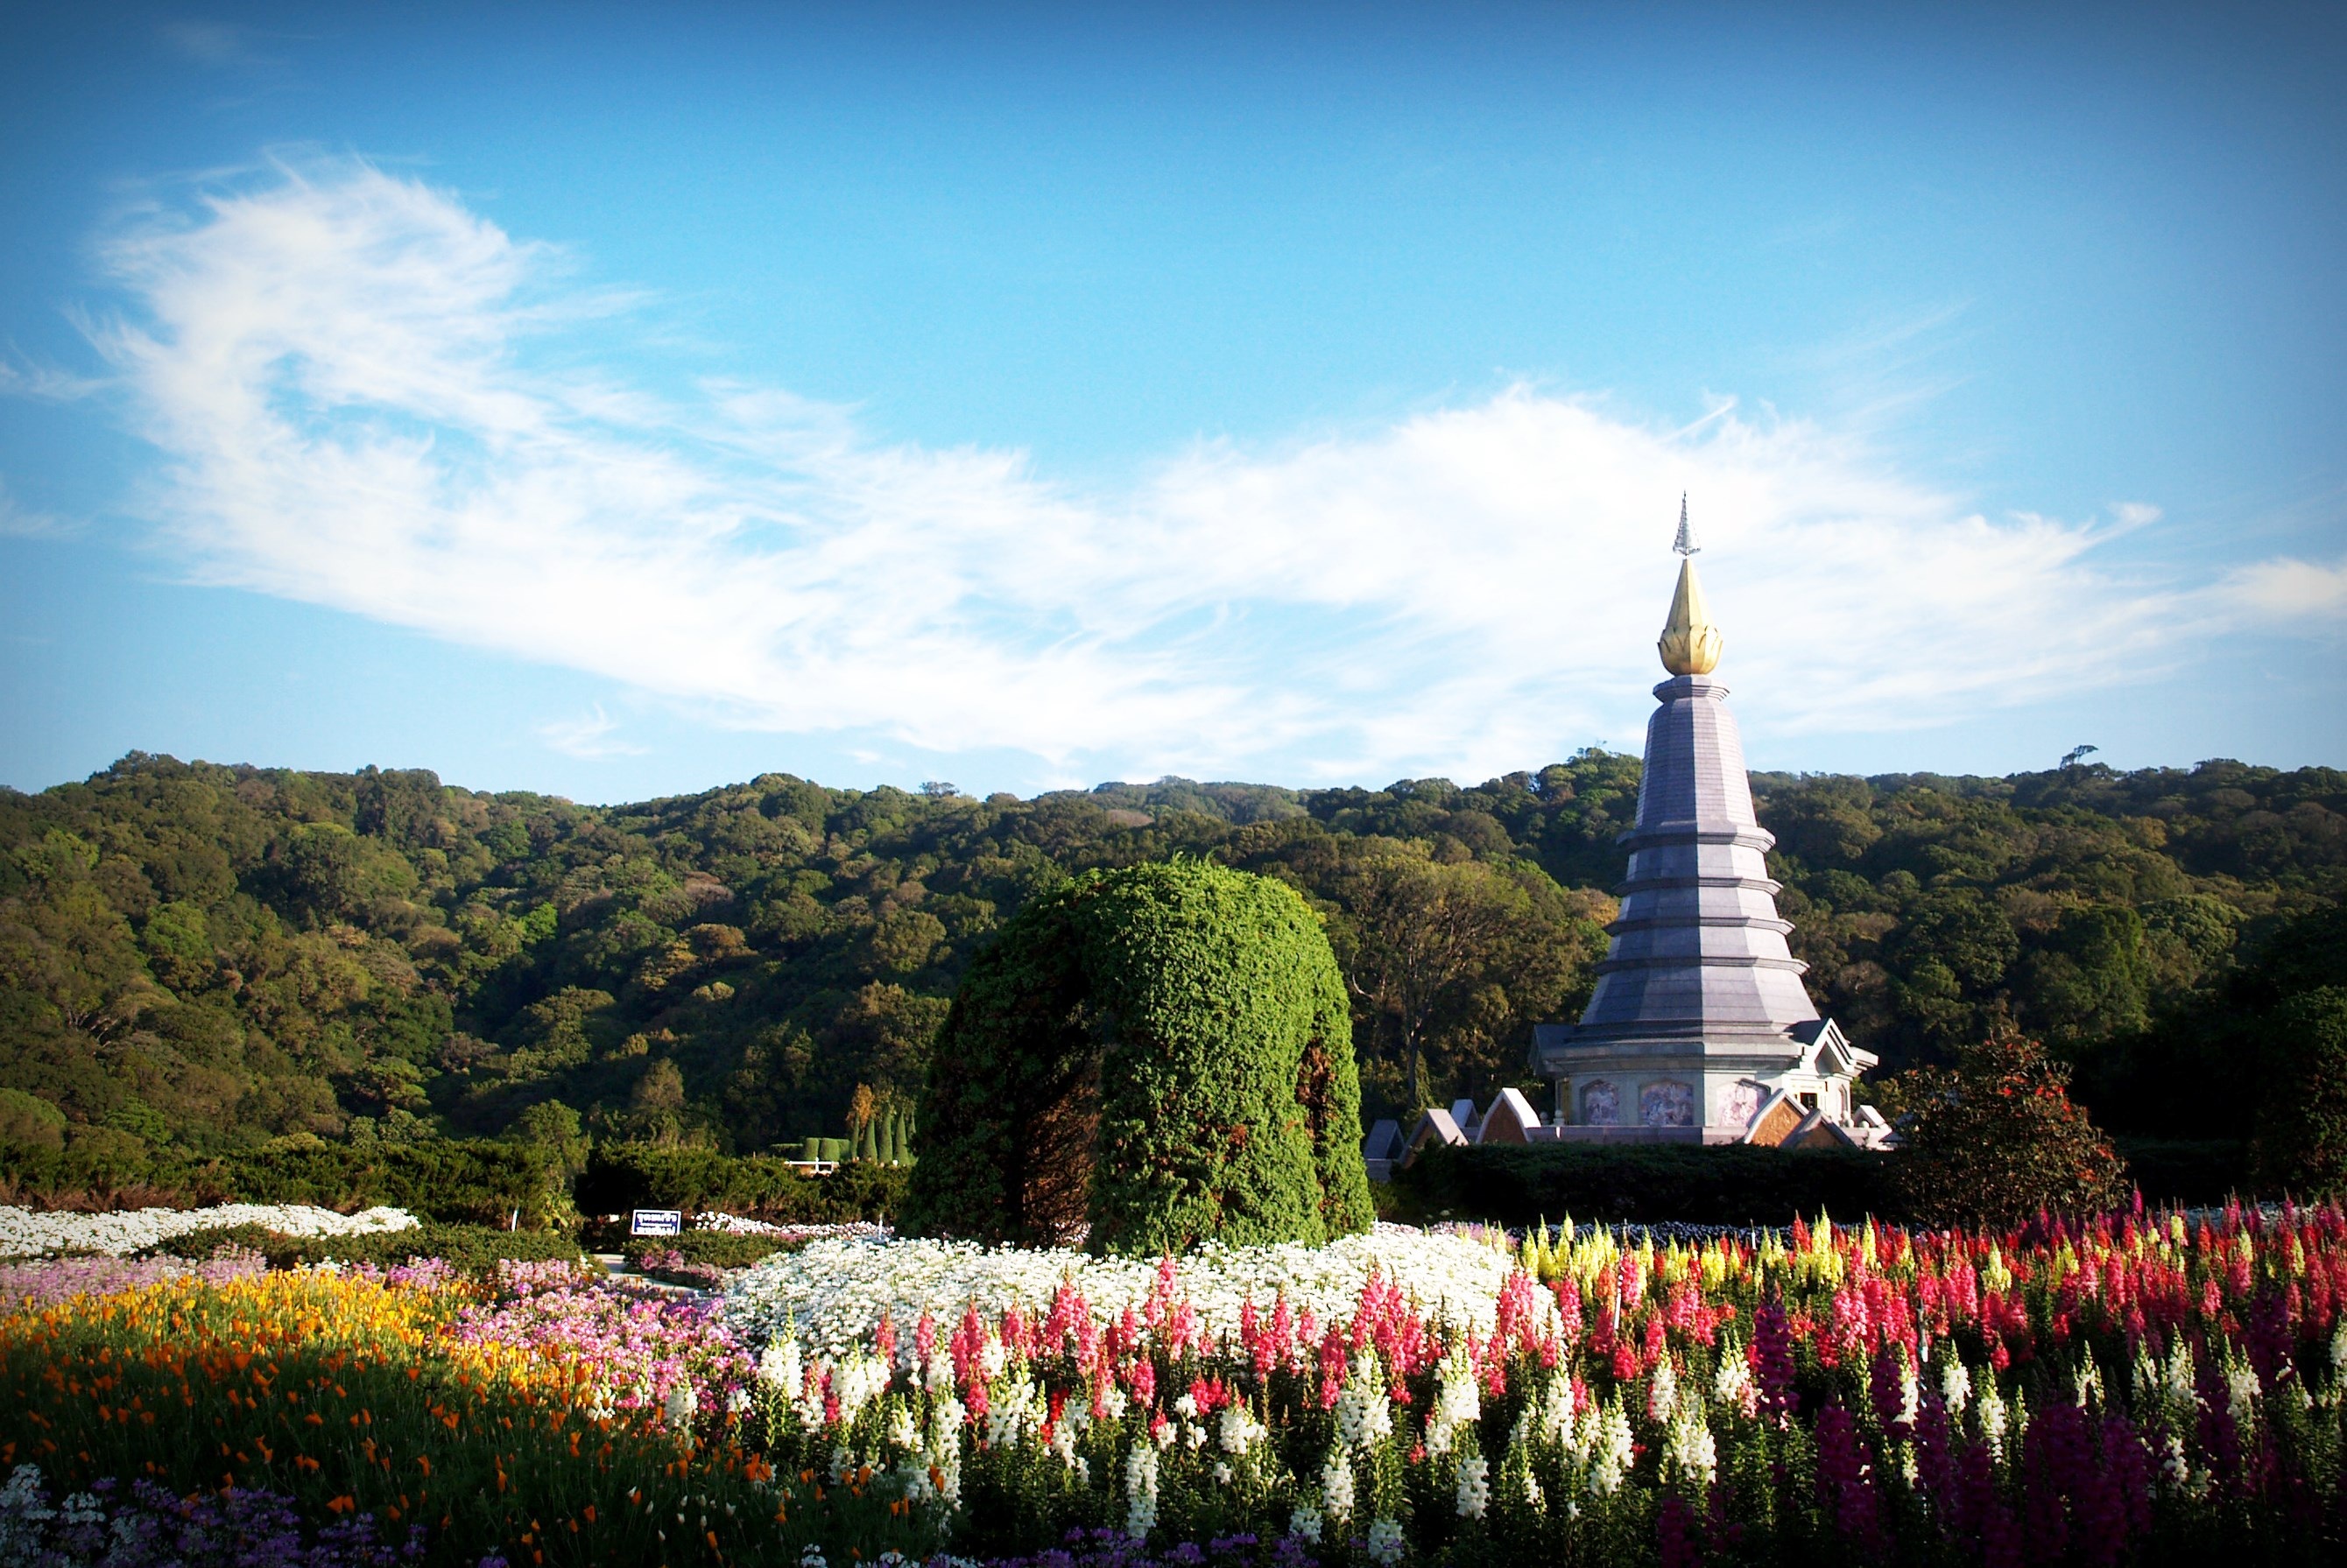
landscape, water, nature, mountain, architecture, sky, flower, building, old, vacation, tourist, travel, construction, green, high, tower, space, park, buddhism, religion, asia, ancient, landmark, blue, tourism, thailand, religious, national, art, background, design, temple, queen, wallpaper, beauty, buddha, culture, beautiful, history, day, thai, traditional, pagoda, stupa, east, chiangmai, doi, inthanon